ThinkPad 220

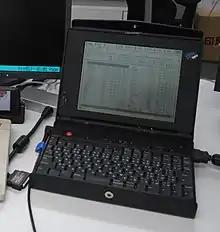
ThinkPad 220 (in sleeve case)

The IBM ThinkPad 220 is a subnotebook from the ThinkPad line by IBM. It was released in Japan only in 1993, and was jointly developed by IBM Japan Yamato Facility and IBM Japan and Ricoh joint project .